Kijiji

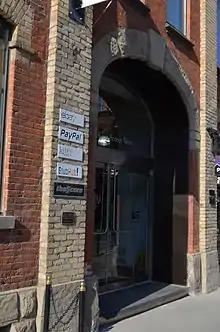
eBay, PayPal, Kijiji, and StubHub in Toronto

Kijiji was launched as "a start-up within eBay created by a small team of entrepreneurial employees", according to eBay's March 2005 press release announcing the new service. Kijiji was launched in February 2005 in Quebec City and Montreal, and expanded across the rest of Canada in November 2005.